Per-Kristian Foss

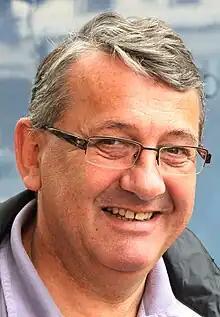
Foss in 2009

Per-Kristian Foss (born 19 July 1950) is a Norwegian politician for the Conservative Party and from 2014 to 2021 the Auditor General of Norway.